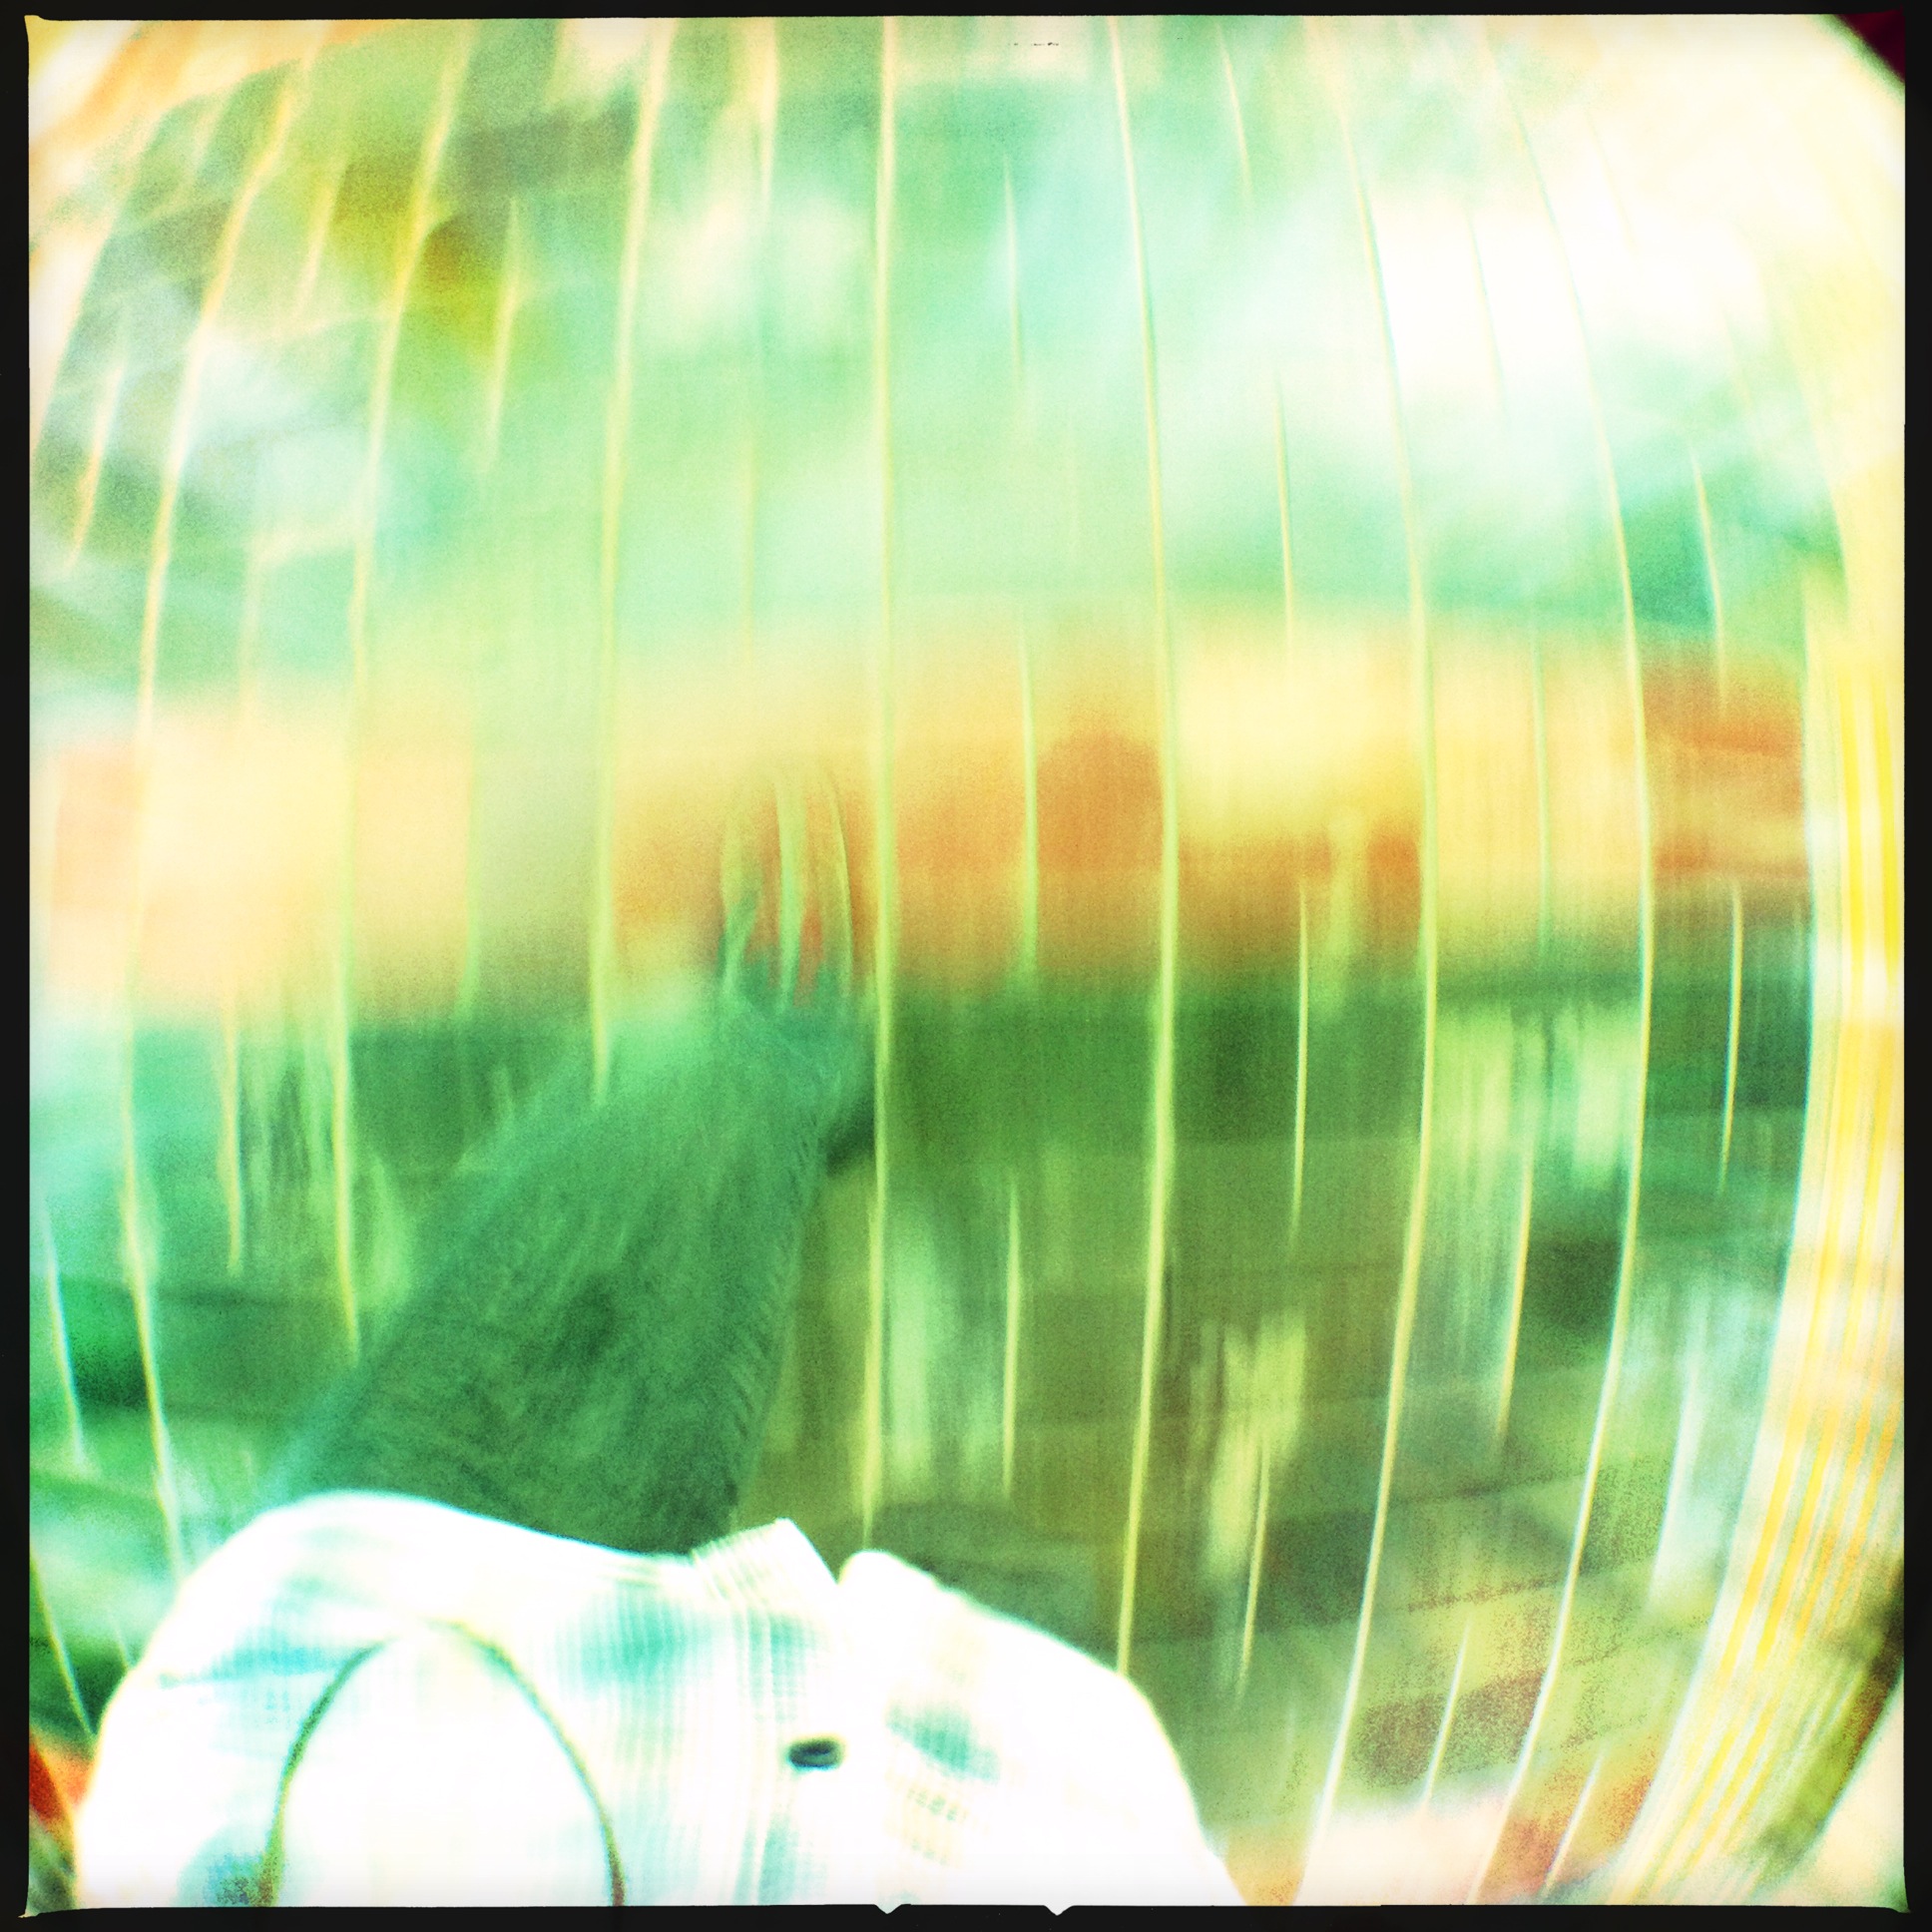
grass, light, photography, sunlight, morning, leaf, window, glass, green, reflection, color, hipstamatic, shape, dcfilm, mattyalnlens, screenshot, computer wallpaper